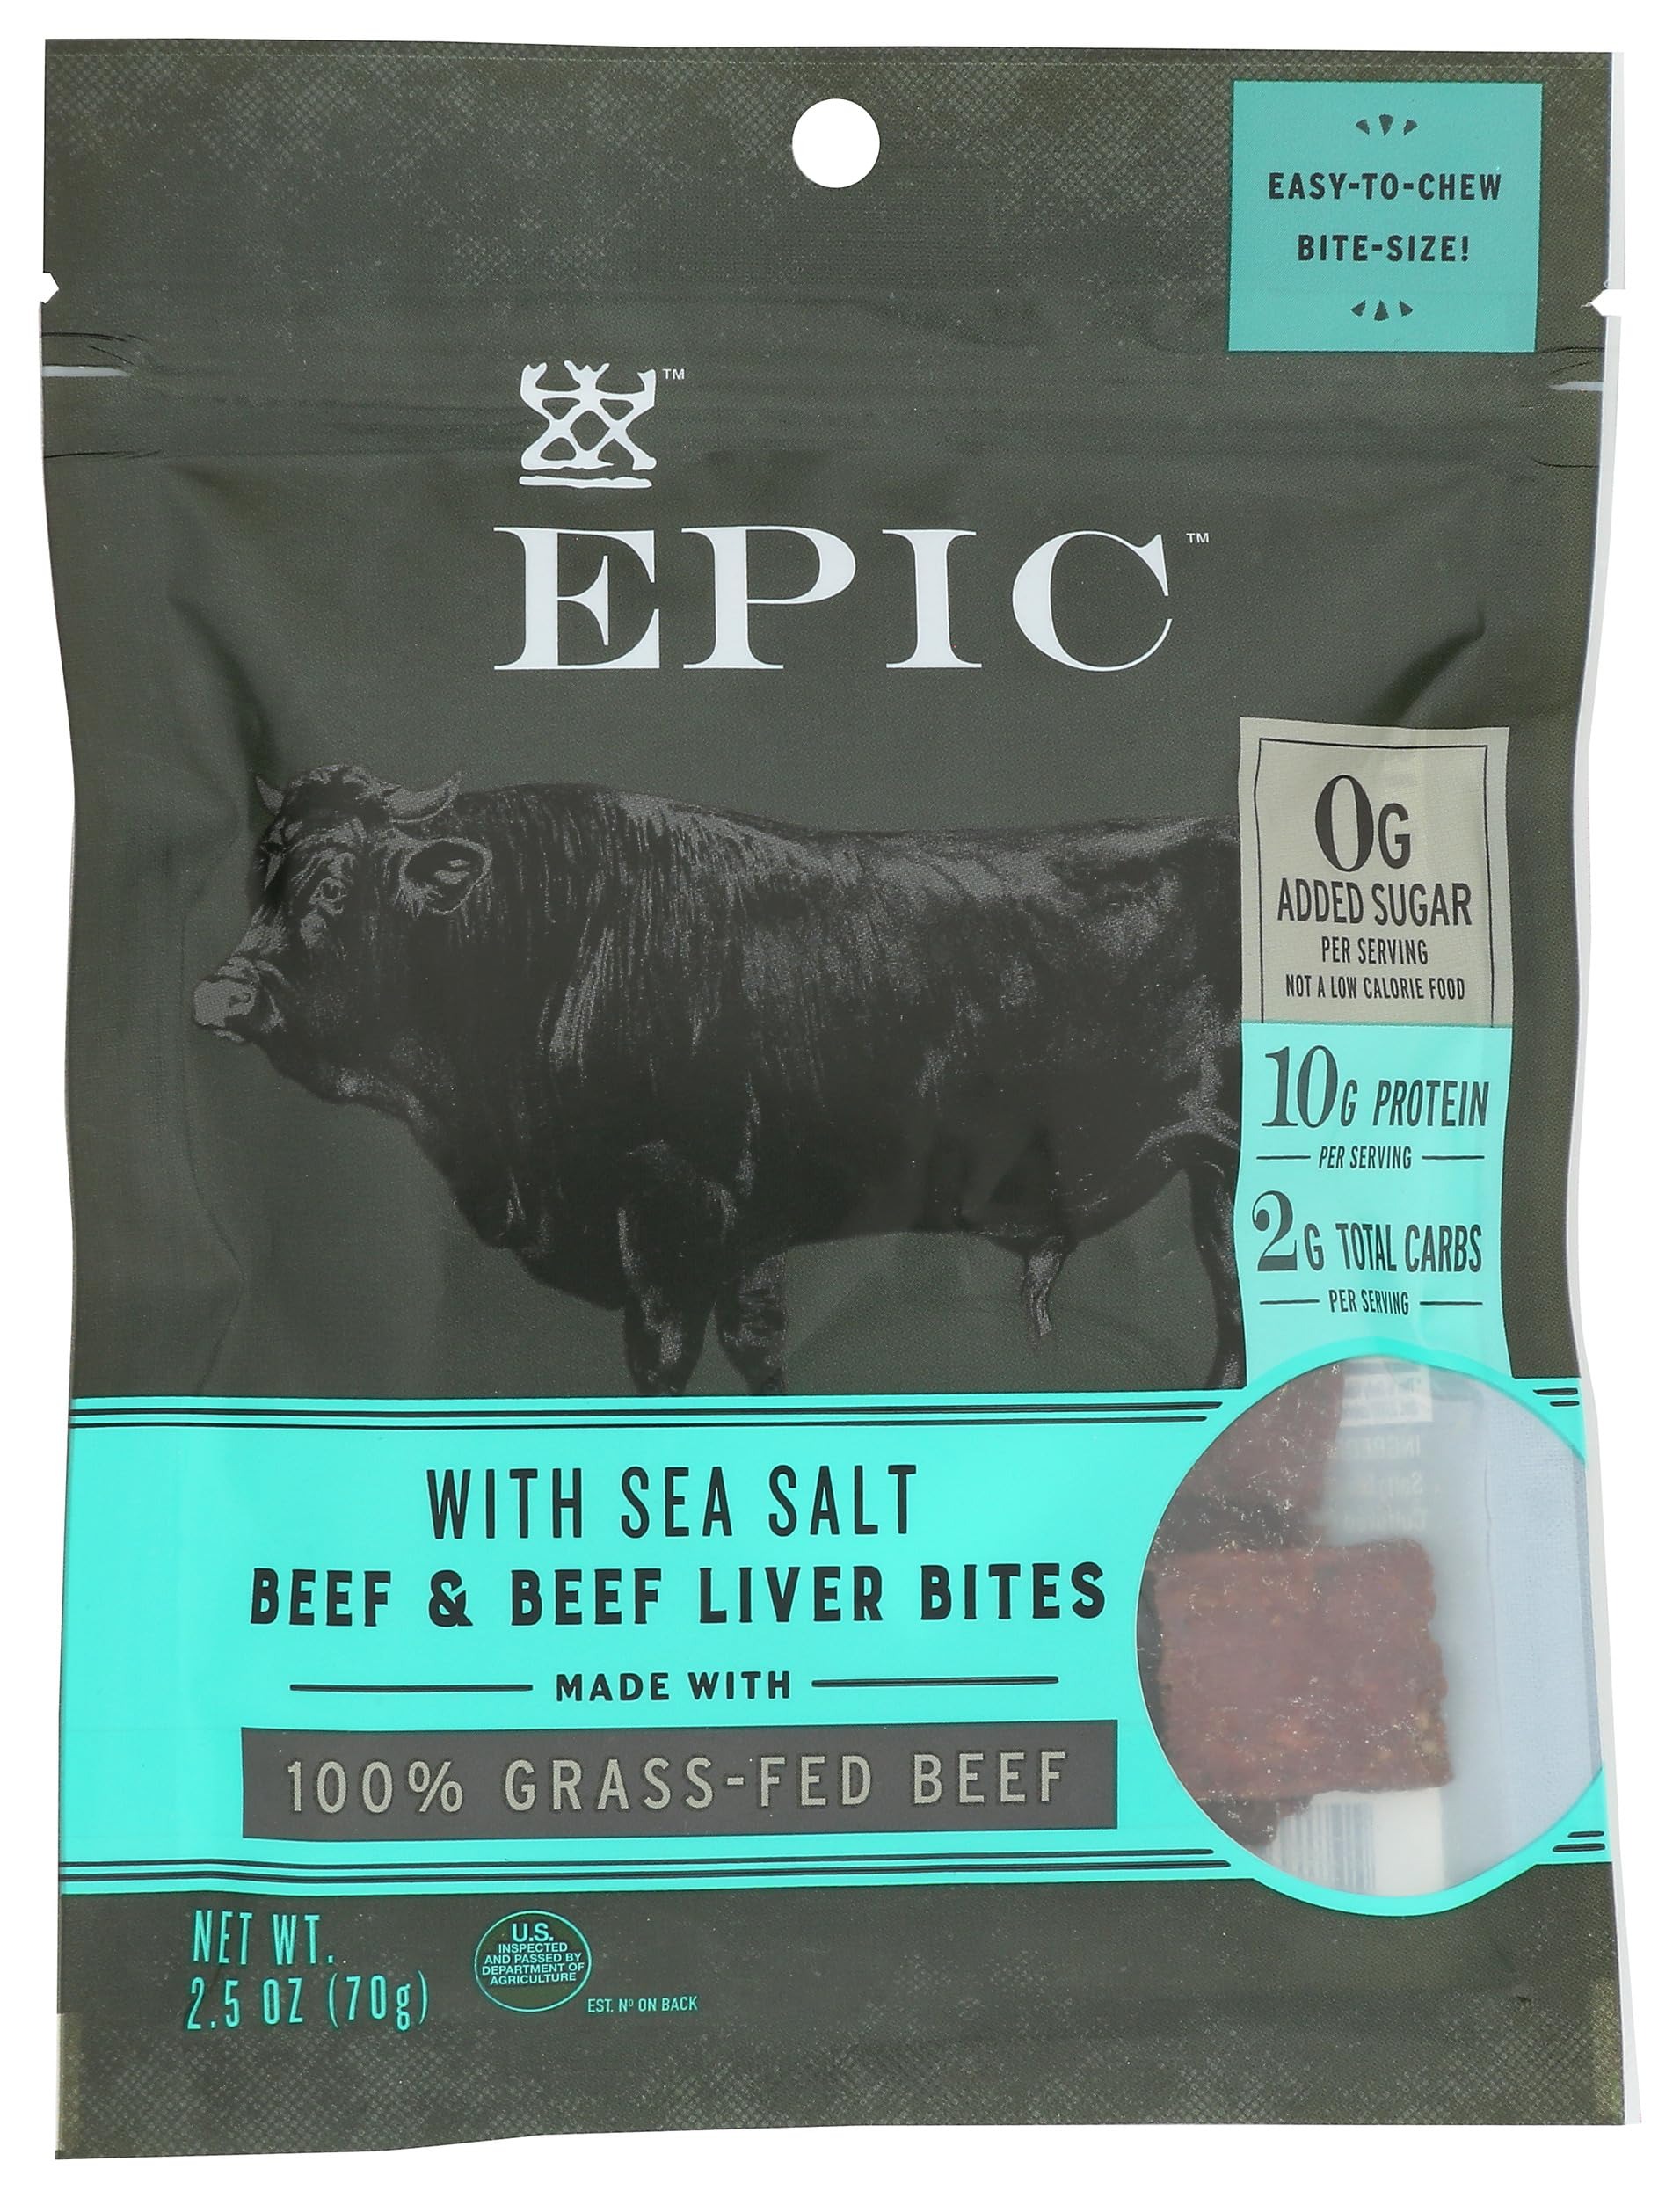
Item Name: EPIC PROVISIONS Sea Salt Beef & Beef Liver Bites, 2.5 OZ
Bullet Point 1: No hydrogenated fats or high fructose corn syrup allowed in any food
Bullet Point 2: No bleached or bromated flour
Bullet Point 3: No synthetic nitrates or nitrites
Value: 2.5
Unit: Ounce

Price: 16.78